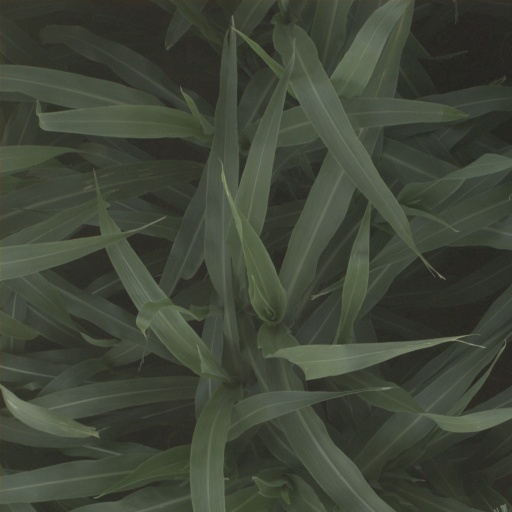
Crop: sorghum